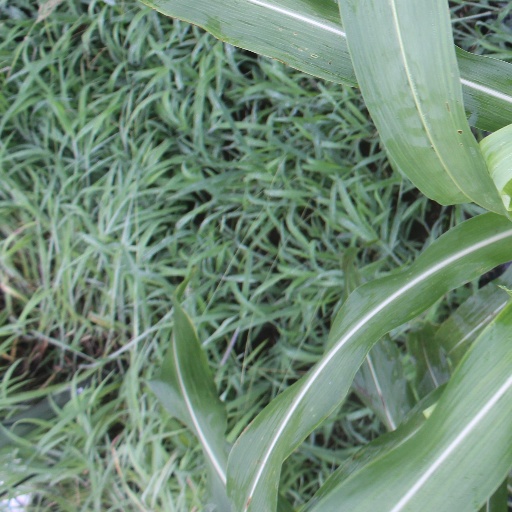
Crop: sorghum